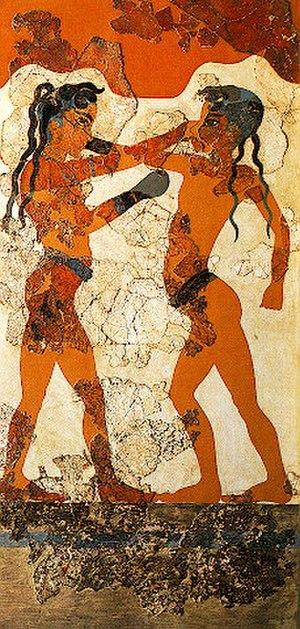
Fresque des enfants boxeurs. La fresque dépeint deux enfants nus portant une ceinture et des gants de boxe. Leur tête est rasée sauf pour deux longues mèches derrière, et deux plus courtes sur le front. Leur peau foncée indique leur sexe. Le garçon de gauche est le plus réservé des deux et porte des bijoux (bracelets, collier) qui indiquent un statut social plus élevé. Œuvre du même artiste que la fresque des Antilopes. Pièce B1, édifice B à Akrotiri.